MS Moby Zazà

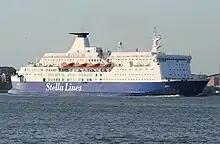
"MS Julia" in Helsinki in August 2008

On 2008-05-20 the "Christian IV" was sold by Color Line to Stella Naves Russia (Stella Lines), a subsidiary of the Finnish freight shipping and stevedoring operator Stella Company Group, for €13 million. The ship was delivered to her new owners in July 2008, and subsequently renamed "Julia". On 2008-08-01 she entered service on Stella Lines' Helsinki—St. Petersburg route. Passenger numbers on the "Julia" were low due to the bureaucracy related to applying a visa in order to travel between Finland and Russia. Additionally due to restrictions imposed by the Port of Helsinki the "Julia" could not carry any freight on the service. On 2008-09-20 the Russian State Duma approved a law change allowing passengers arriving by scheduled ferry services to visit Russia for up to 72 hours without a visa.